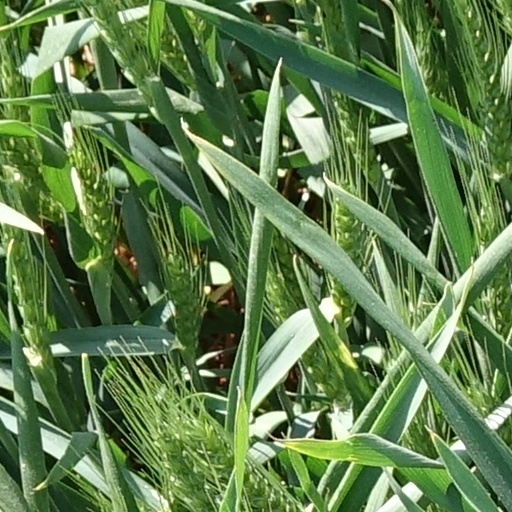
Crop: wheat